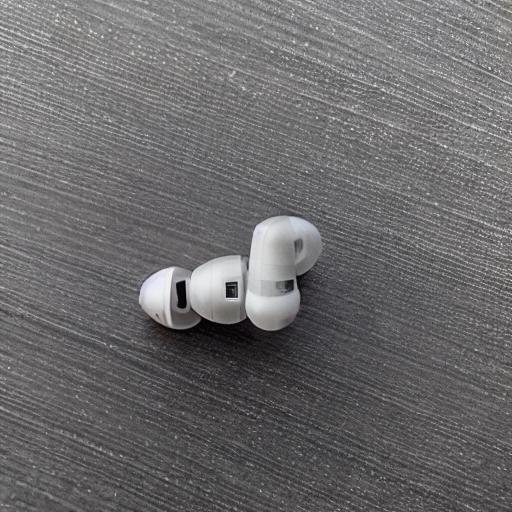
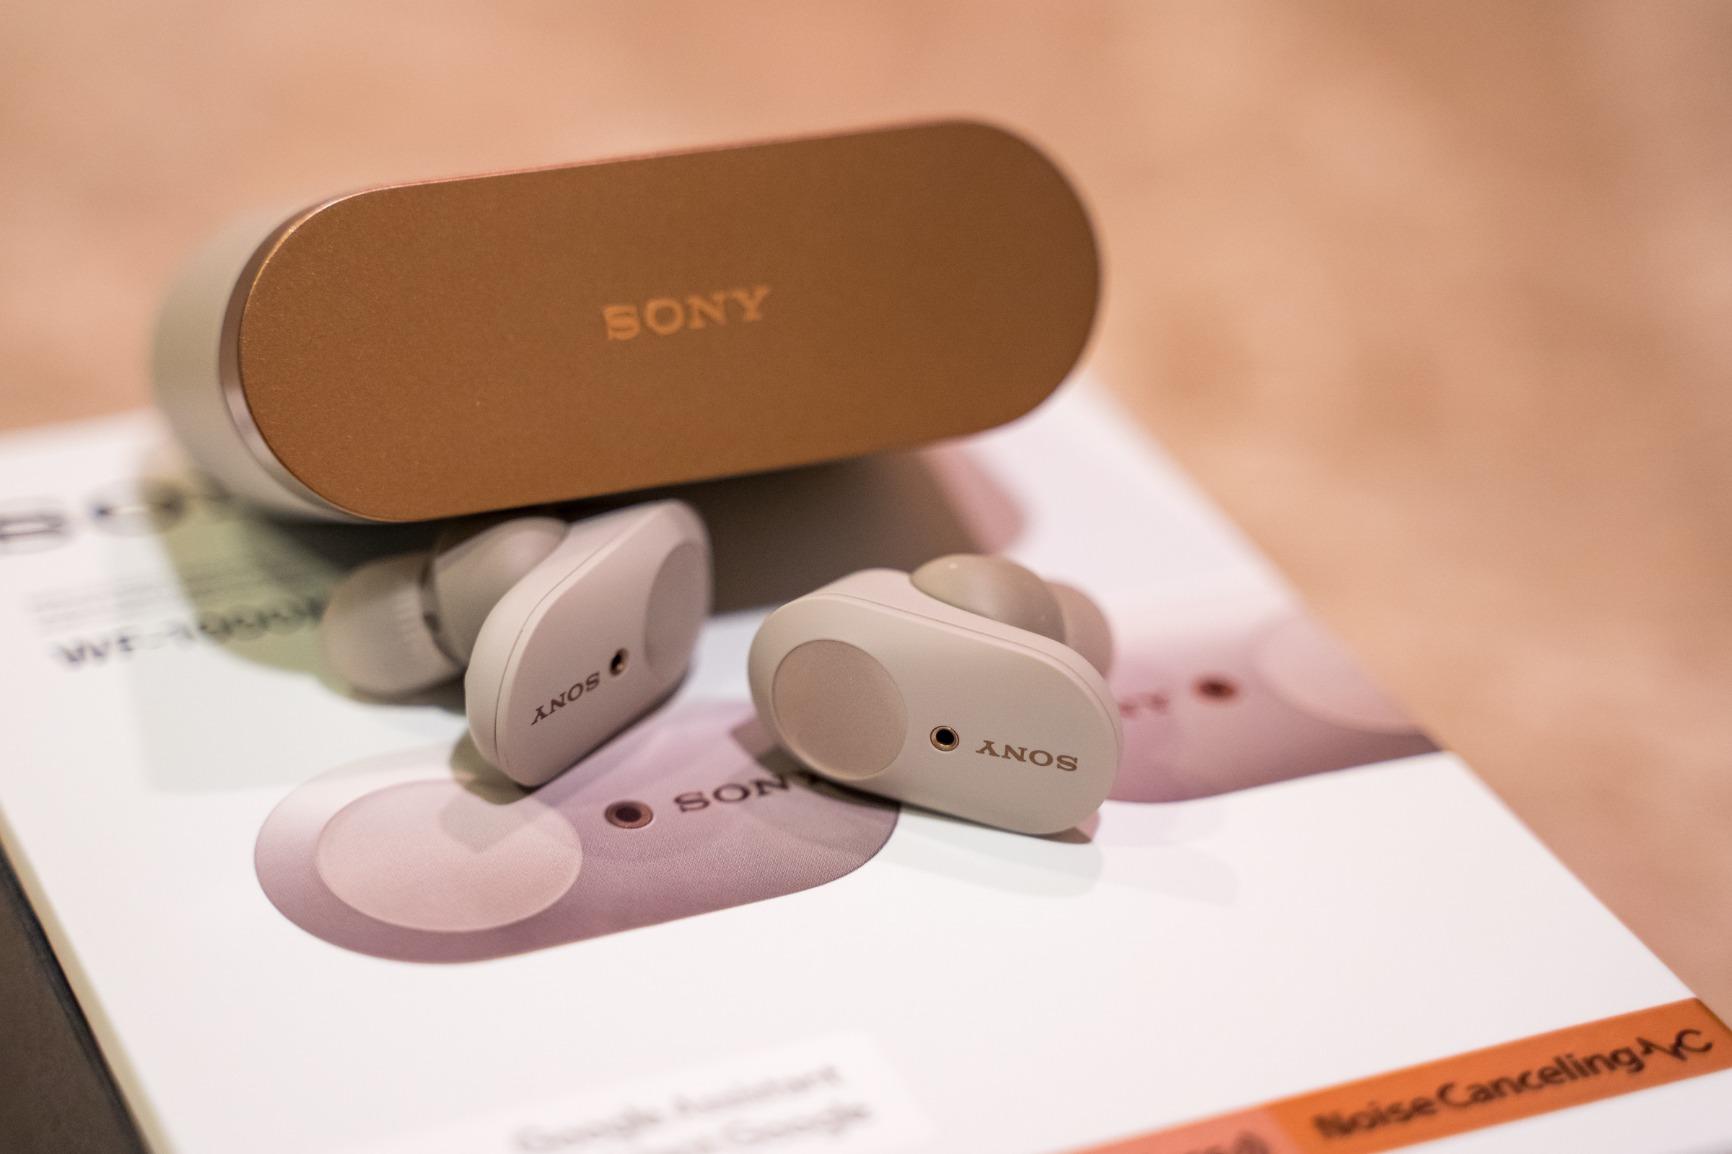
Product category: earbuds
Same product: no